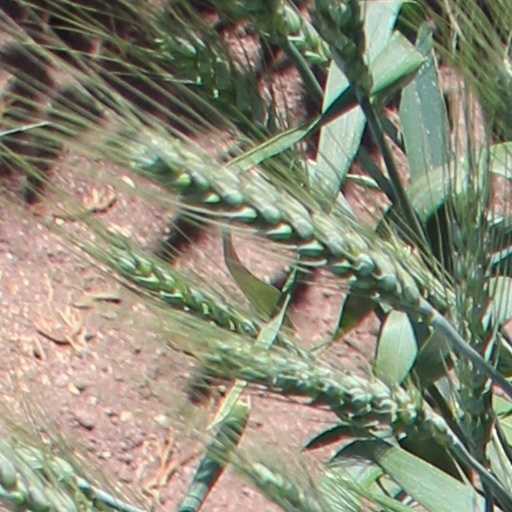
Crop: wheat